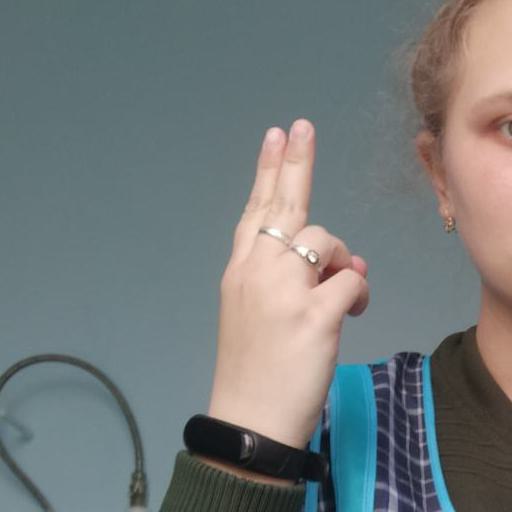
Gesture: two_up_inverted